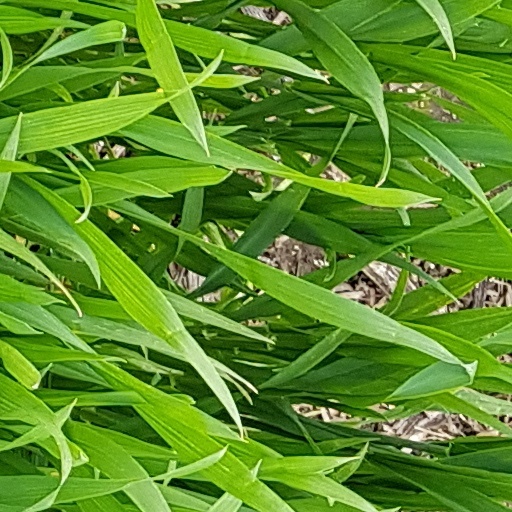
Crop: wheat